Saturnia pavonia

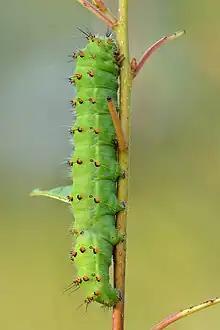
Caterpillar (side view)

Saturnia pavonia, the small emperor moth, is a moth of the family Saturniidae. It was first described by Carl Linnaeus in his 1758 10th edition of "Systema Naturae". Sometimes, the incorrect genus name "Pavonia" is still used for this species. This moth occurs throughout the Palearctic region and is the only member of its family to be found in the British Isles, where it is usually called simply the emperor moth.